Suzanne, Duchess of Bourbon

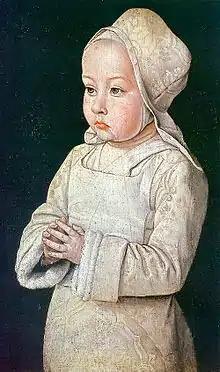
Portrait of Suzanne executed for the Duke and Duchess of Bourbon. It is the right wing of a Bourbon triptych.

Suzanne was born the second child and only daughter of Duke Peter II of Bourbon and Anne of France, herself the eldest daughter of Louis XI of France. From 1483 to 1491, Suzanne's parents served as co-regents of France during the minority of Anne's younger brother, Charles VIII of France. Furthermore, Anne's younger sister (and Suzanne's aunt), Joan, was (briefly) queen of France as wife of Louis XII of France, who succeeded Charles VIII in 1498.